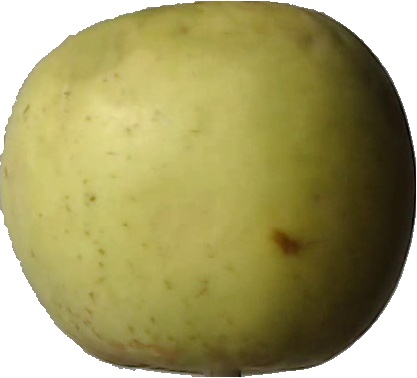
Label: apple_golden_3